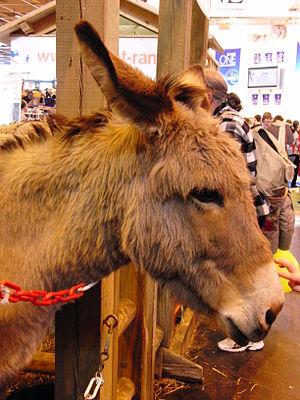
Âne de Provence - Salon de l'Agriculture 2010
L’âne de Provence est une race d’âne originaire du sud-est de la France, et plus particulièrement de Provence. C'est un âne de petite taille, robuste et rustique, qui est caractérisé par sa robe grise pourvue d'une bande cruciale dite « croix de saint André ». Compagnon historique des transhumances, il est de nos jours utilisé en attelage, pour des randonnées et le débroussaillage. La race a été reconnue par le Ministère de l’Agriculture en 1995. L'Association de l'âne de Provence est l'association de la race gérant le stud-book et assurant sa promotion.